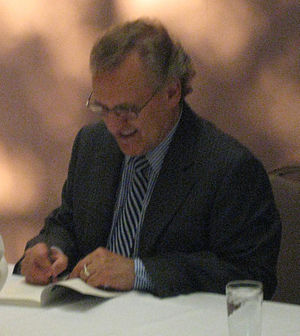
Race Against Time: Searching for Hope in AIDS-Ravaged Africa
Stephen Lewis signerer et eksemplar af bogen
Race Against Time: Searching for Hope in AIDS-Ravaged Africa er en faglitterær bog skrevet af Stephen Lewis til Massey-forelæsningerne. Lewis skrev den i begyndelsen til midten af 2005 og House of Anansi Press udgav den, da forelæsningsrækken påbegyndtes i oktober 2005. Hver af bogens kapitler blev fremlagt som en forelæsning i forskellige canadiske byer, startende med Vancouver den 18. oktober og afsluttet i Toronto den 28. oktober. Forelæsningerne blev sendt på CBC Radio One i perioden 7. til 11. november. Forfatteren og taleren, Stephen Lewis, var på den tid de Forenede Nationers særlige udsending for HIV/AIDS i Afrika og tidligere canadisk ambassadør i FN. Selvom han skrev bogen og forelæsningerne i sin rolle som en bekymret canadisk statsborger er hans kritik af FN, internationale organisationer og andre diplomater, inklusiv at nævne specifikke personer ved navn, blevet kaldt udiplomatisk og førte flere anmeldere til at spekulere på, hvorvidt han ville blive frataget sin plads i FN.